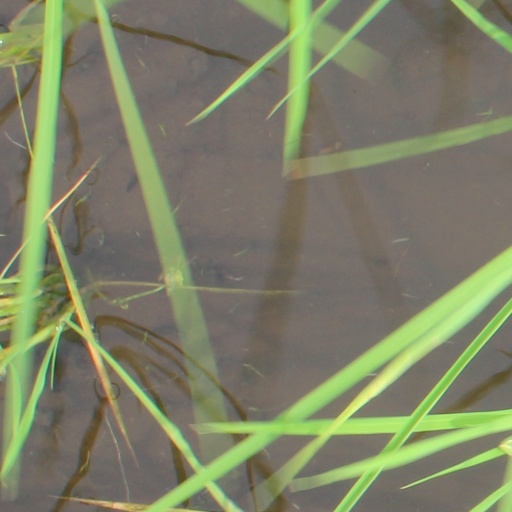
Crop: rice